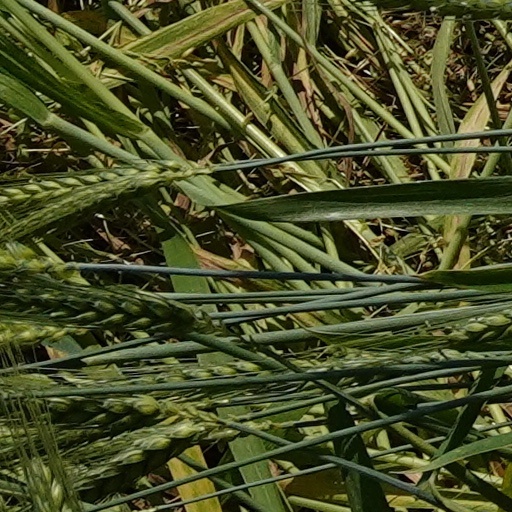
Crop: wheat